Have You Seen This Snail?

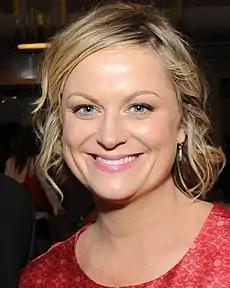
Actress and comedian Amy Poehler, shown here in 2013, guest starred in the episode as the voice of Grandma.

In a press release on November 1, 2005, Nickelodeon officially announced the episode and promoted it as the "Where's Gary" special. According to the network, "It's a sad day in Bikini Bottom when SpongeBob learns that his beloved pet snail Gary is missing and that he may be at fault in the mollusk's disappearance." Marjorie Cohn, Executive Vice President of Development and Original Programming for Nickelodeon, said "Kids love their pets and there's certainly some relatability here in the relationship between SpongeBob and Gary -- skewed though it may be It's fun to see Gary express a whole range of emotions using only his signature 'meow.'"